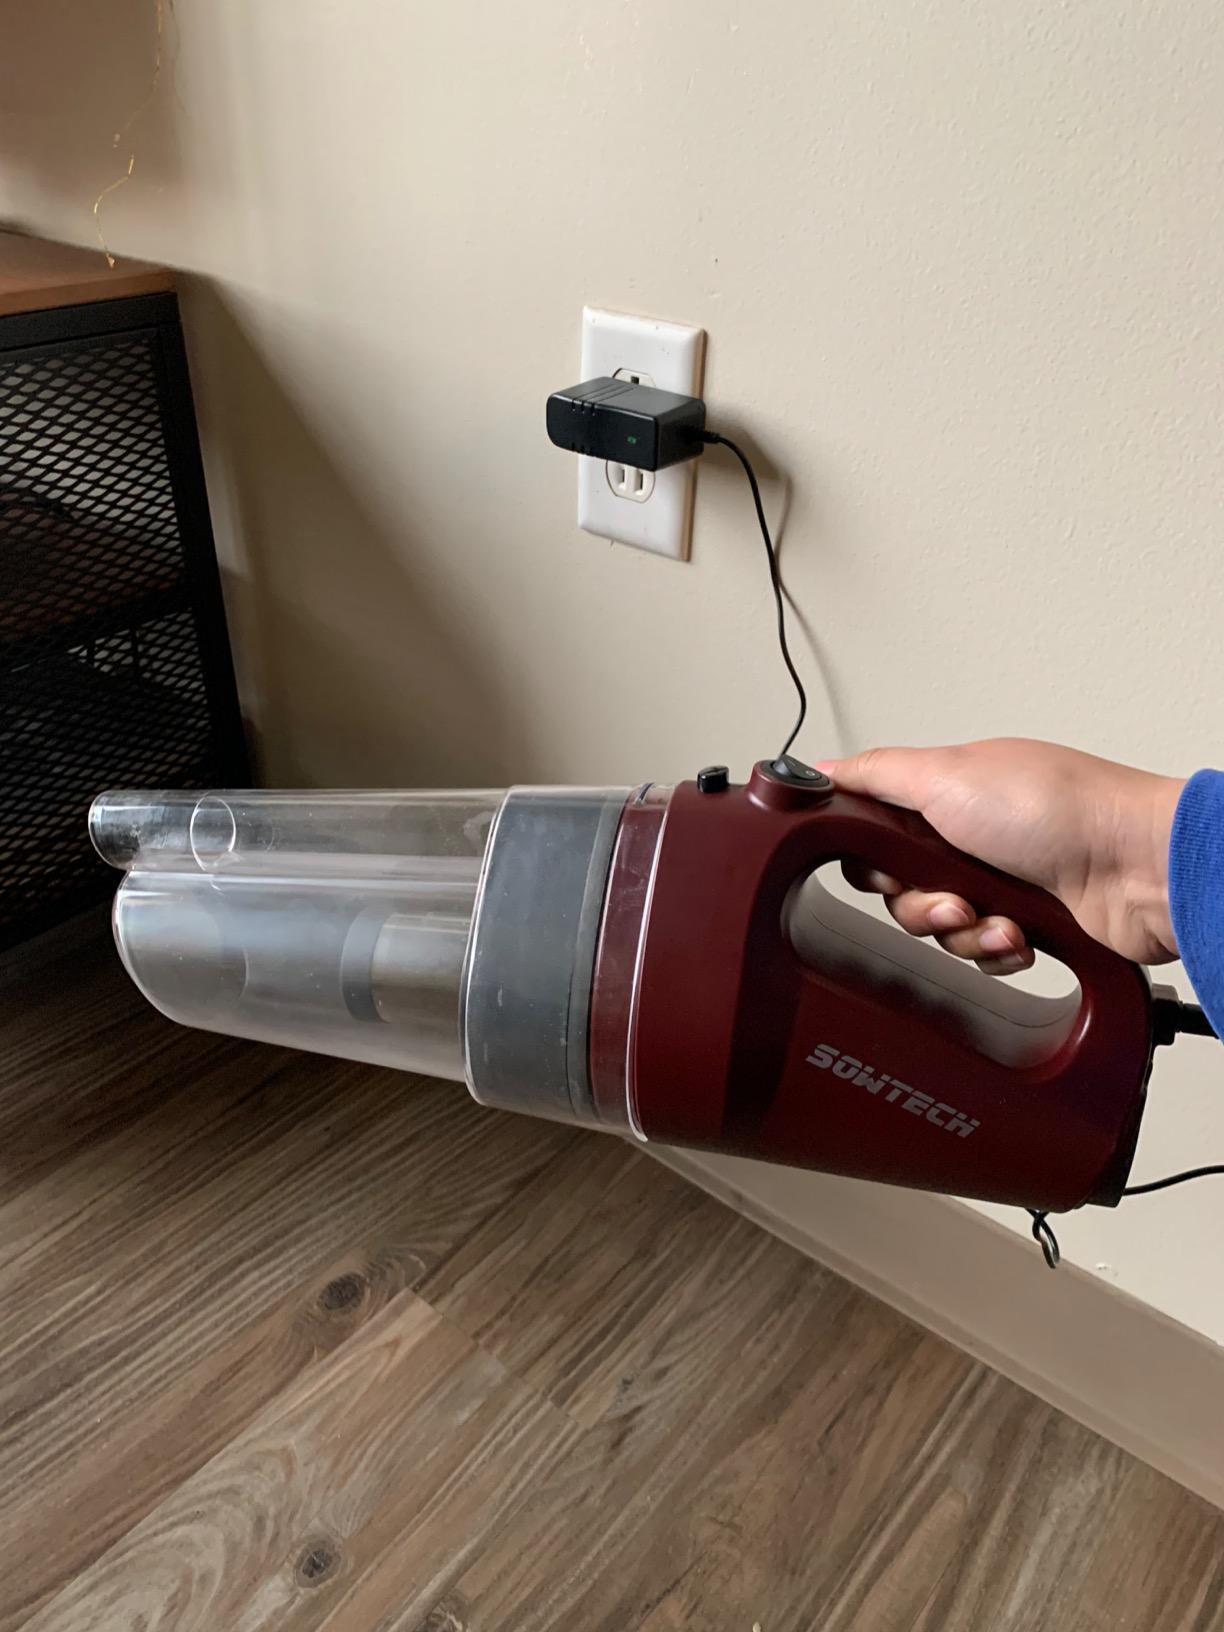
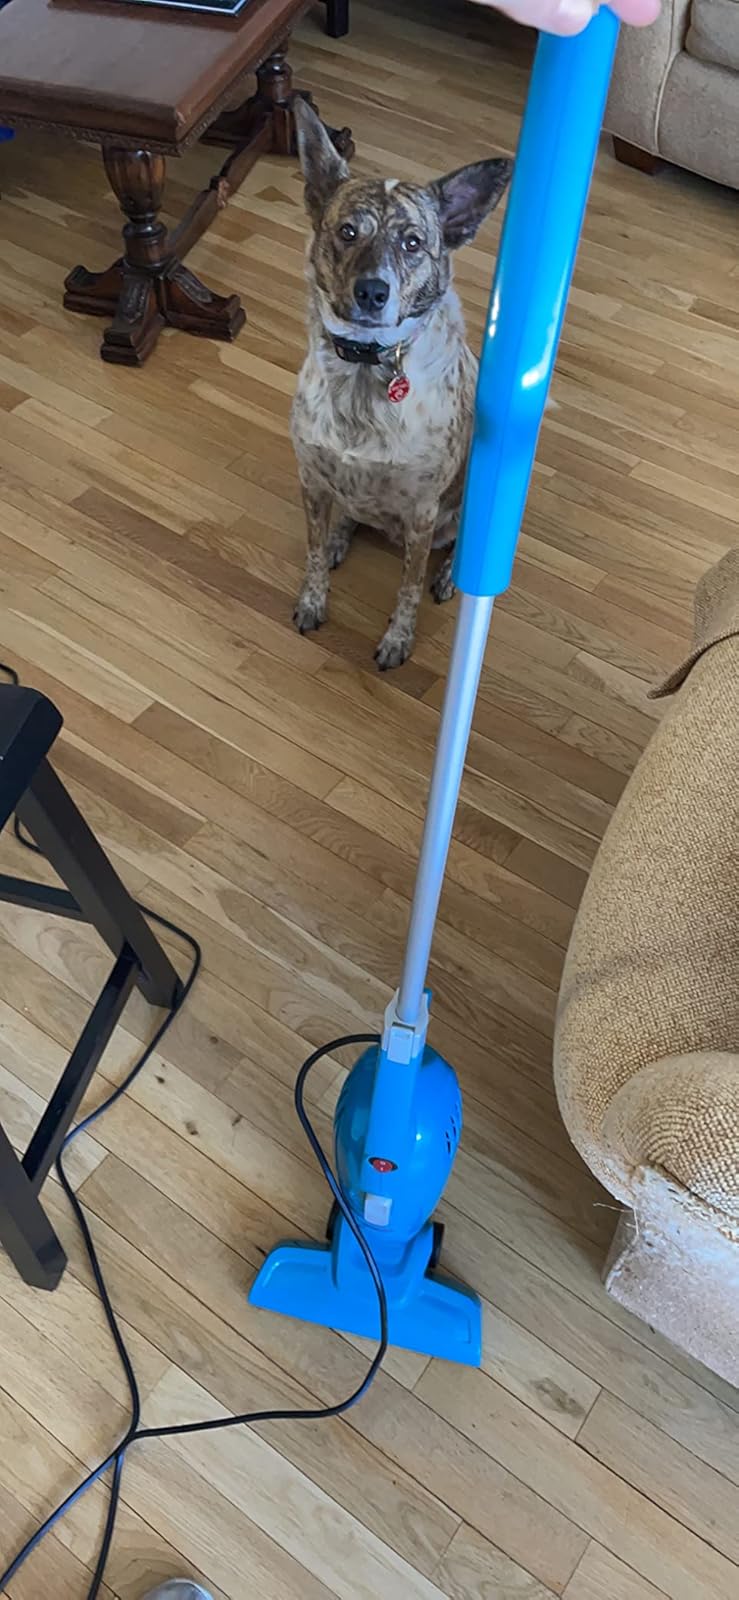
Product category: items_vacuum
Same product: no